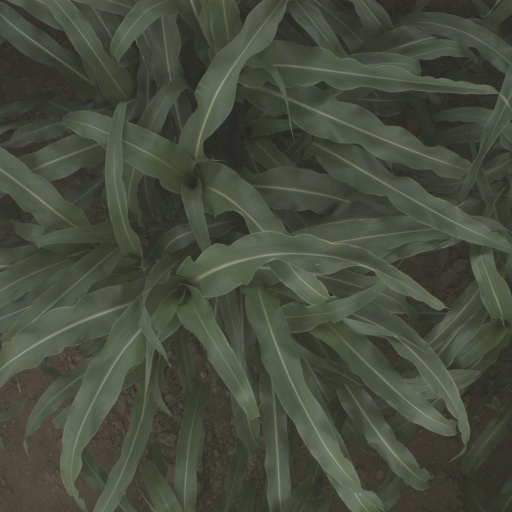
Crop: sorghum